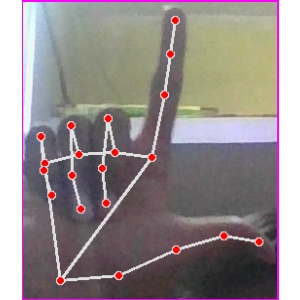
अक्षर: ल